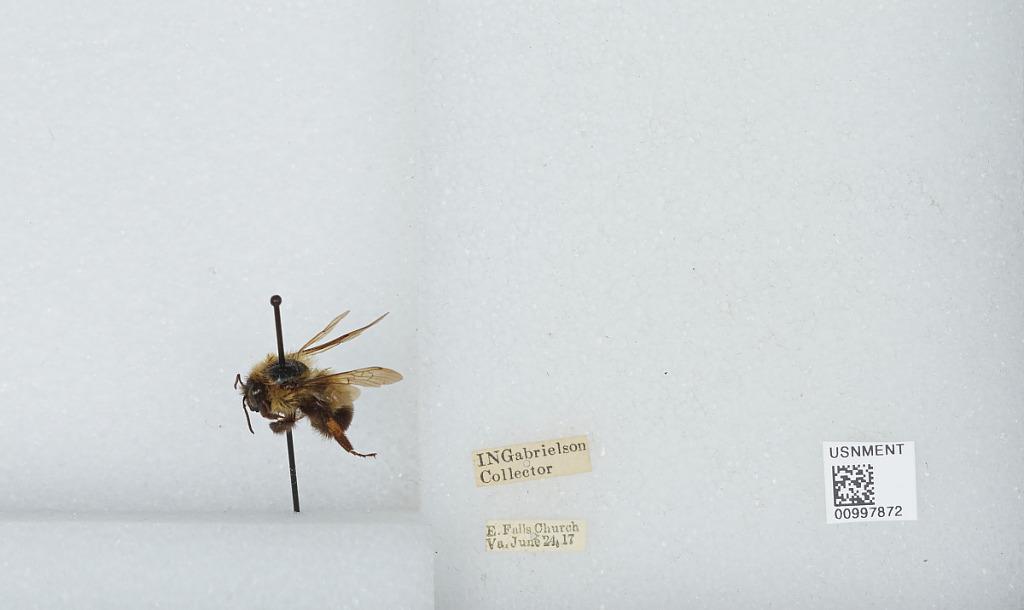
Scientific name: Bombus (Pyrobombus) bimaculatus Cresson
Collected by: I. Gabrielson
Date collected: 1917-6-24
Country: United States
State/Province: Virginia
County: Arlington
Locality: East Falls Church
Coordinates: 38.8858, -77.1569